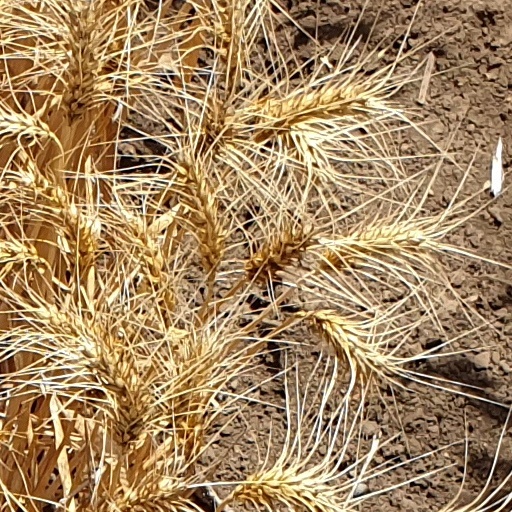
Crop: wheat